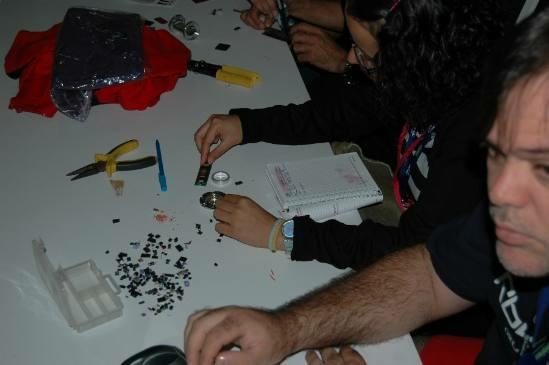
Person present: Yes